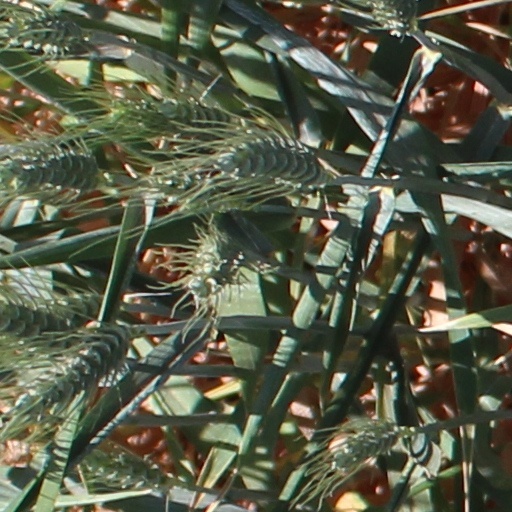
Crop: wheat